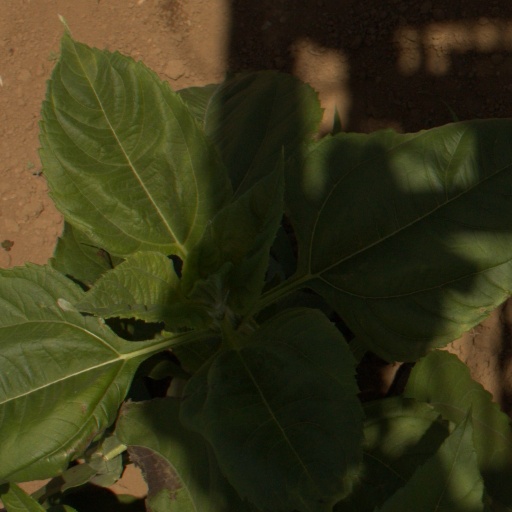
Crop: Jerusalem artichoke